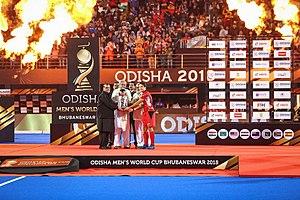
La Finale de la Coupe du monde masculine de hockey sur gazon 2018 est un match de hockey sur gazon entre la Belgique et les Pays-Bas qui se déroule le 16 décembre 2018 au Kalinga Stadium de Bhubaneswar.